Safari Sevens

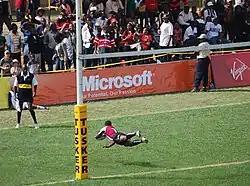
A Bristol University Select player scores a try at the 2008 Safari Sevens, at the RFUEA Ground

The 13th edition of the Safari Sevens saw a rise in the gate fee of KSh200 per person to KSh800, in addition the weather was colder than usual but this did not produce any reduction in the crowds. The spectators included Kenyan Deputy Prime Minister Musalia Mudavadi (who presented the prizes) and former Kenyan Prime Minister Raila Odinga, as well as various other celebrities from the world of Kenyan show business ensuring a constant flow of Hummers, Jaguars and Range Rovers into and out of the car park.